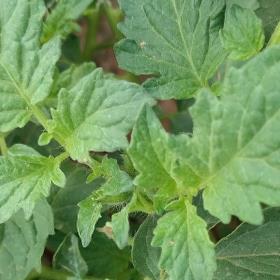
Crop: Tomato
Condition: healthy-leaf